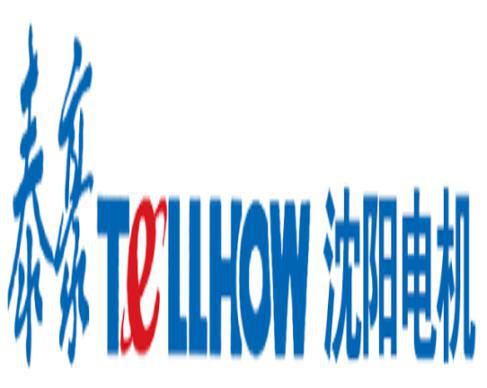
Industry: Others